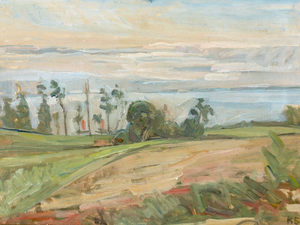
Karl Schou / Værk
Karl Schou, Landskab med fjord
Carl Holger Jacob Schou var en dansk maler.